Portrait Diptych of Dürer's Parents

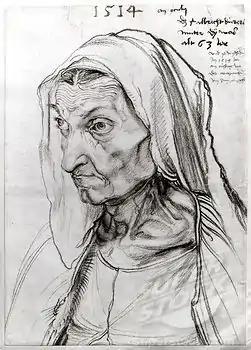
"Portrait of the Artist's Mother at the Age of 63", March 1514. Kupferstichkabinett, Berlin. This drawing was completed two months before she died

The panel closely resembles Dürer's 1514 drawing "Portrait of the artist's mother at the age of 63". David Price writes of the drawing's "rough depiction of her flesh emaciated by old age", and the "existential piety in the cast of Barbara Dürer's right eye, which, almost unnaturally, directs her vision heavenward". Although Barbara is some 25 years older in the later drawing and by then terminally ill, the facial resemblance and pose are unmistakable. However, there is a dramatic difference between the relatively young looking 39-year-old woman in the diptych and the aged and terminally ill widow in the 1514 drawing. A family resemblance can be detected between both works and Dürer's Vienna self-portrait; most evidently around the mouth. Kemperdick concludes that these passages are so closely modeled that it is reasonable to presume they were drawn by the same hand, but is conservative in saying definitively that the sitters were related by blood, as Dürer was very young, and though precociously talented, to some extent still reliant on facial "types".